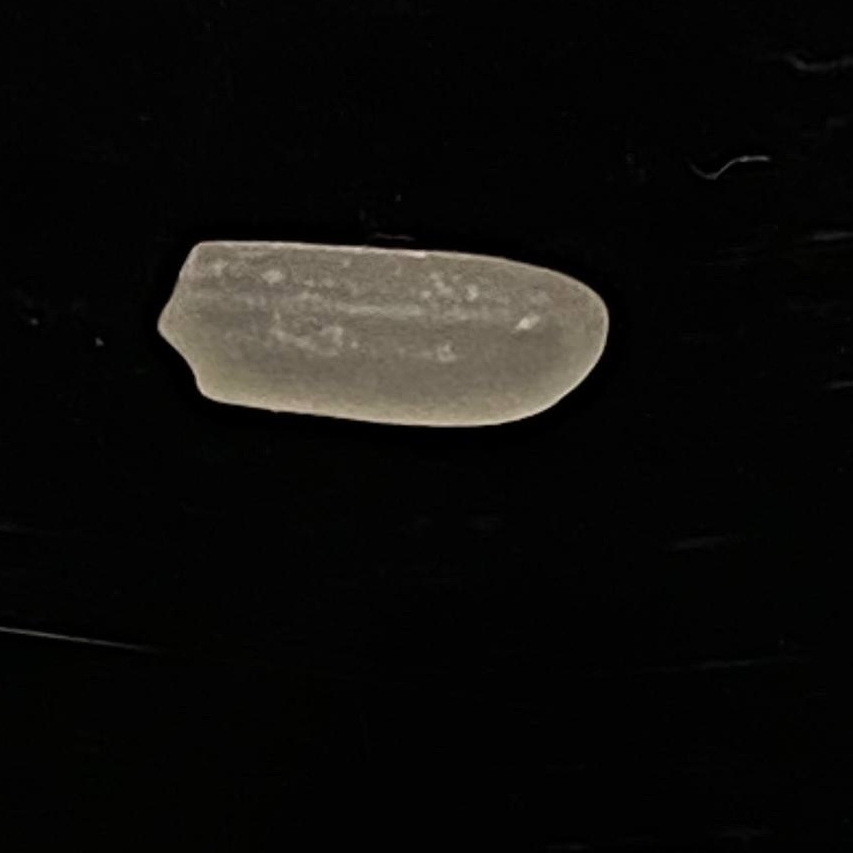
Rice variety: Subol_Lota